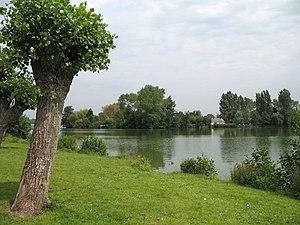
Ardres (département du Pas-de-Calais, France): les lacs au nord de la ville